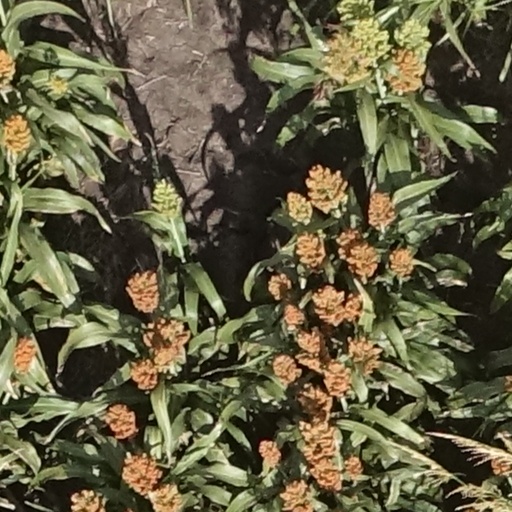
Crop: sorghum